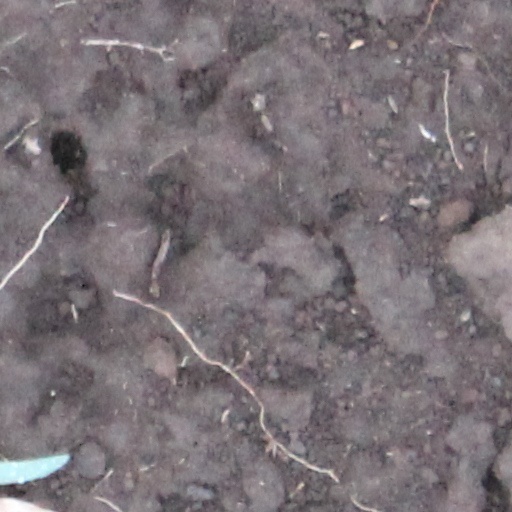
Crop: wheat